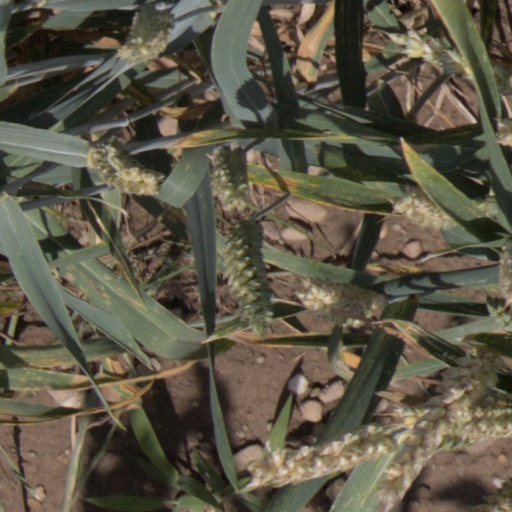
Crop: wheat